Field-emission microscopy

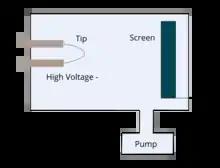
FEM experimental set-up

A field-emission microscope consists of a metallic sample shaped like a sharp tip and a fluorescent screen enclosed within an ultrahigh vacuum chamber. Typically, the tip radius used in this microscope is on the order of 100 nm, and it is made of a metal with a high melting point, such as tungsten. The sample is held at a large negative potential (1–10 kV) relative to the fluorescent screen, which generates an electric field near the tip apex of 2-7 billion V/m. This electric field drives field emission of electrons.